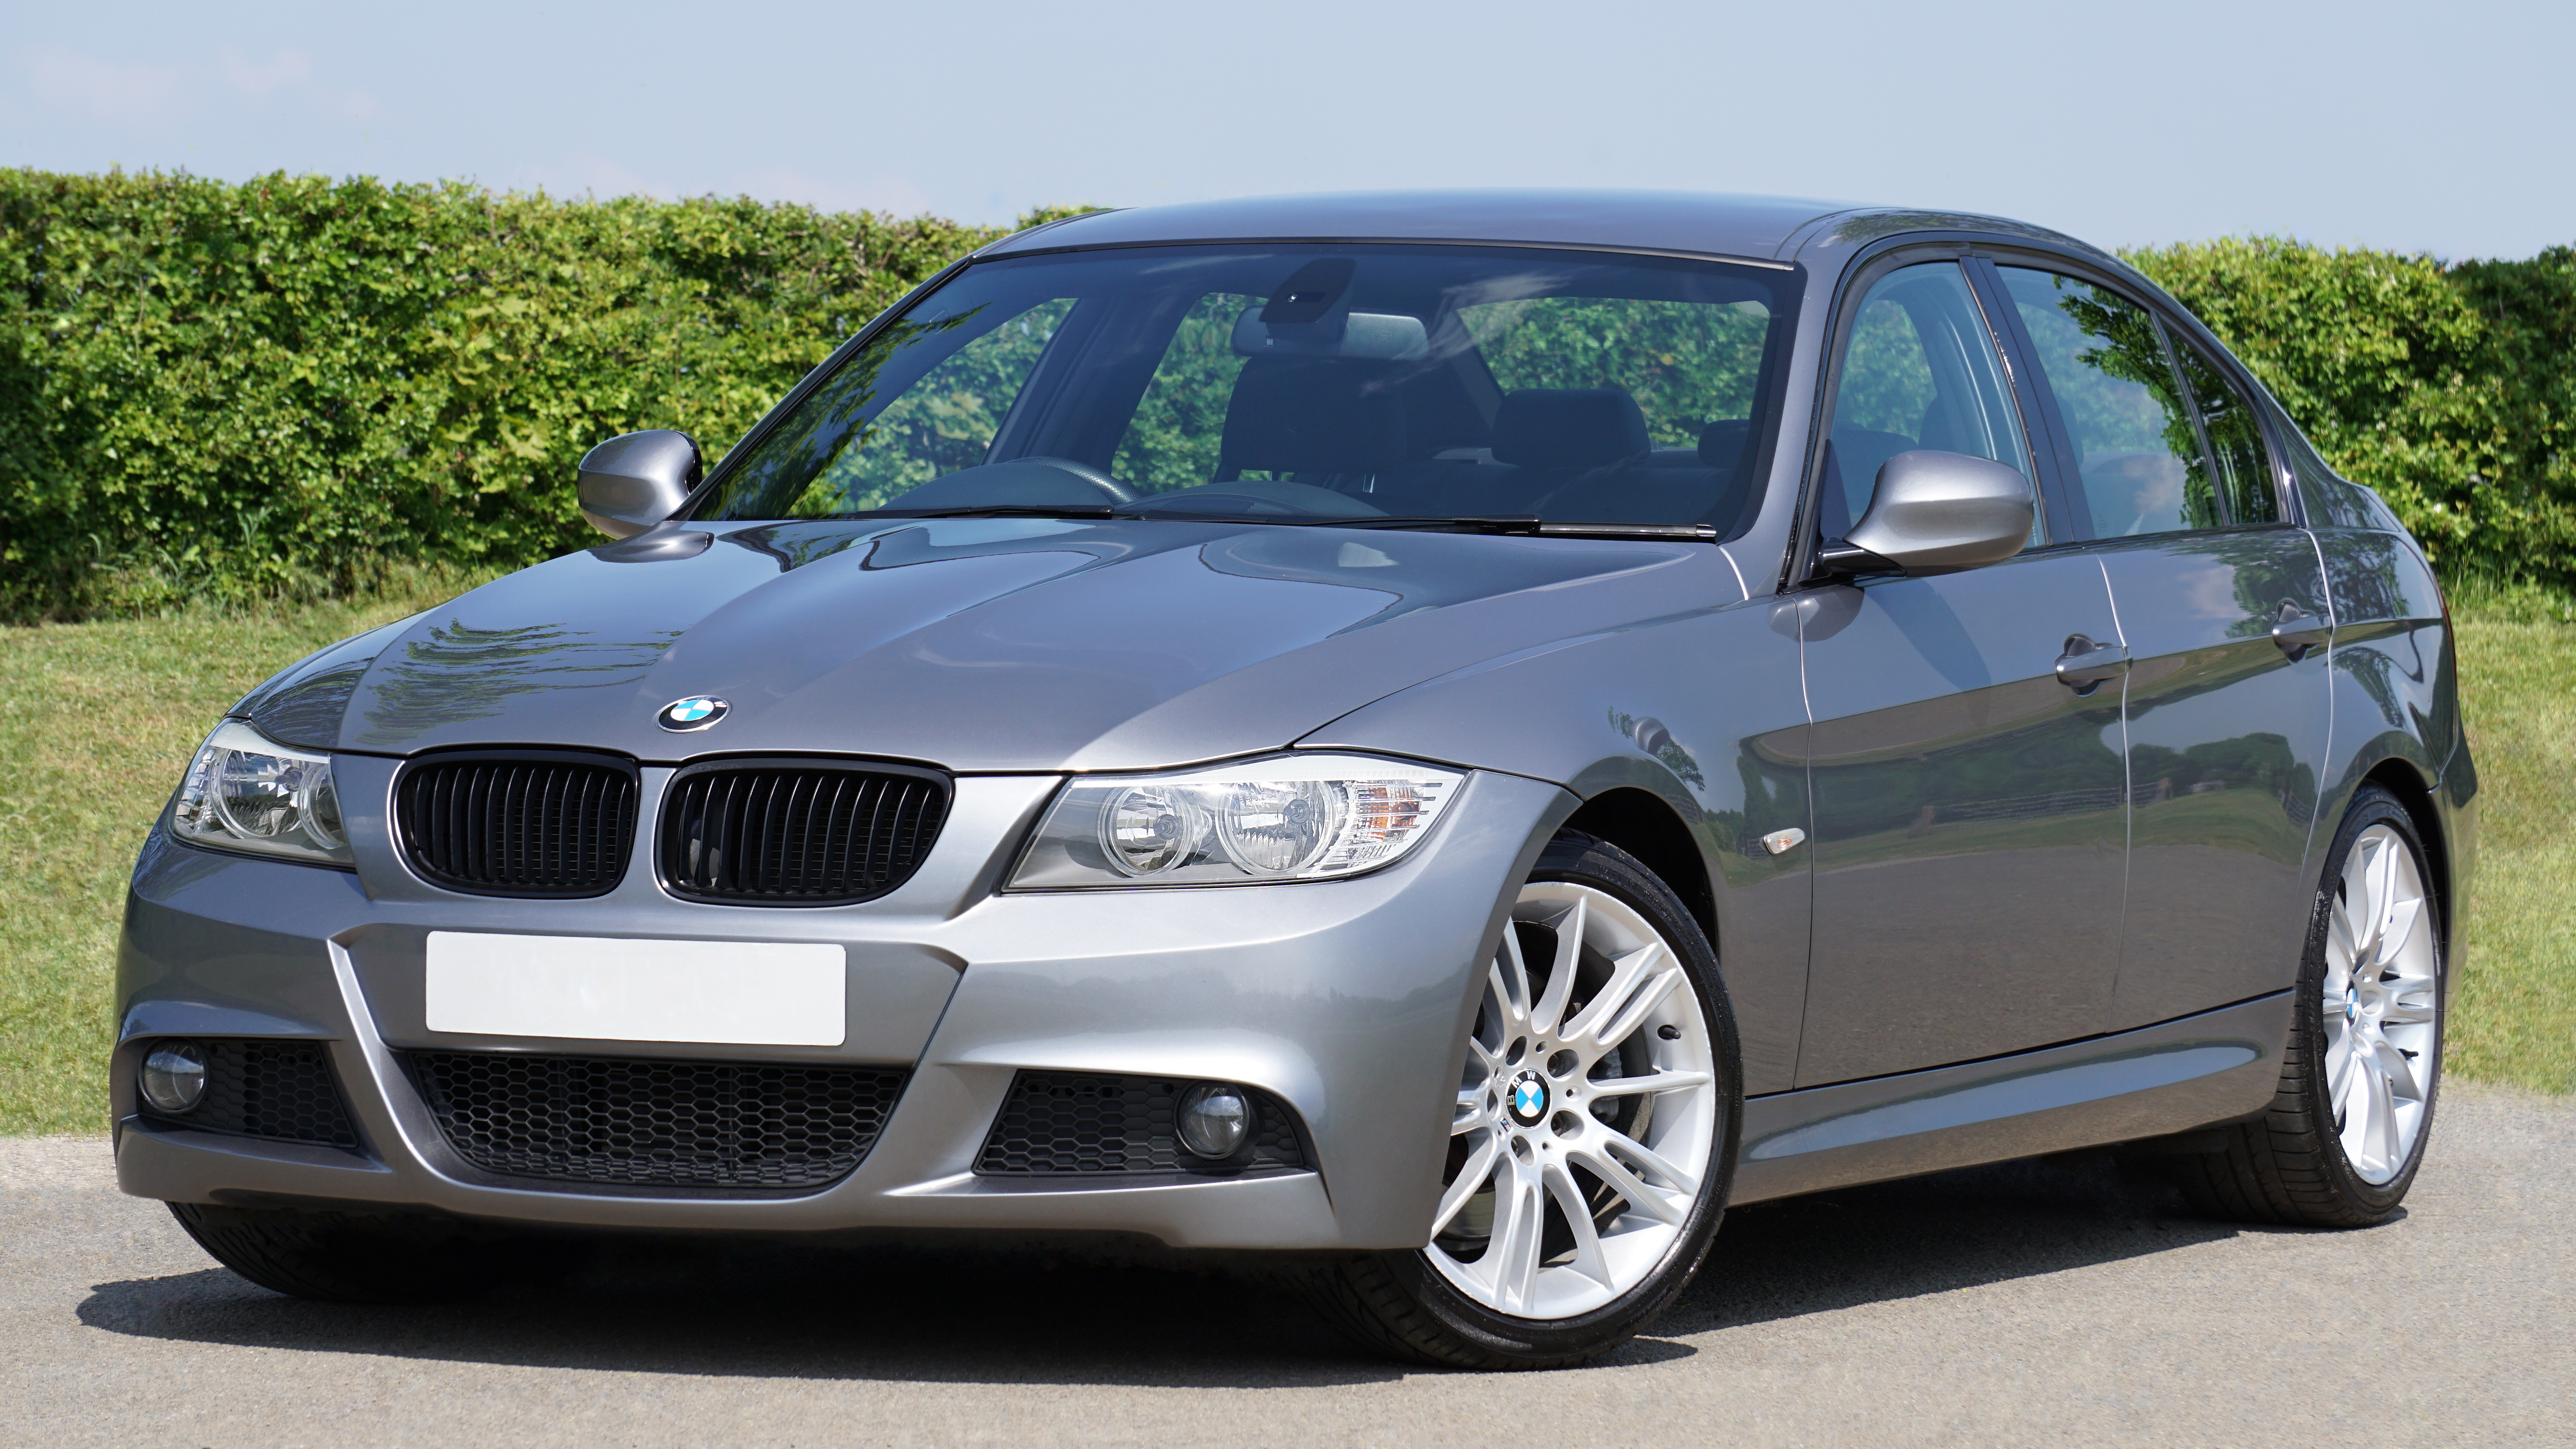
car, wheel, vehicle, headlight, sports car, bumper, wheels, rim, sedan, bmw, convertible, coupe, land vehicle, automobile make, automotive exterior, automotive design, luxury vehicle, vehicle registration plate, executive car, bmw 3 series e90, bmw 335, bmw 3 series f30, personal luxury car, bmw 3 series gran turismo, bmw 320, 3 series